Plantagenet style

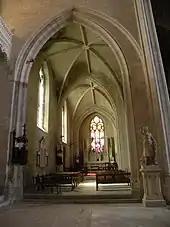
Notre-Dame, 1491–1550, in Niort, Angevine-Flamboyant

Though Angevine Gothic mainly is a kind of Early Gothic, in the region where it had been established, the mode of eight rib vaults was maintained up to the end of Gothic style, but curving and steepness decreased. A good example is Church of Our Lady in Niort, built from 1491 to 1550 in Flamboyant Style.